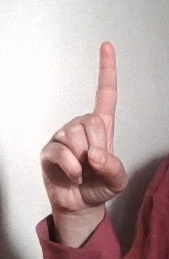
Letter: bb